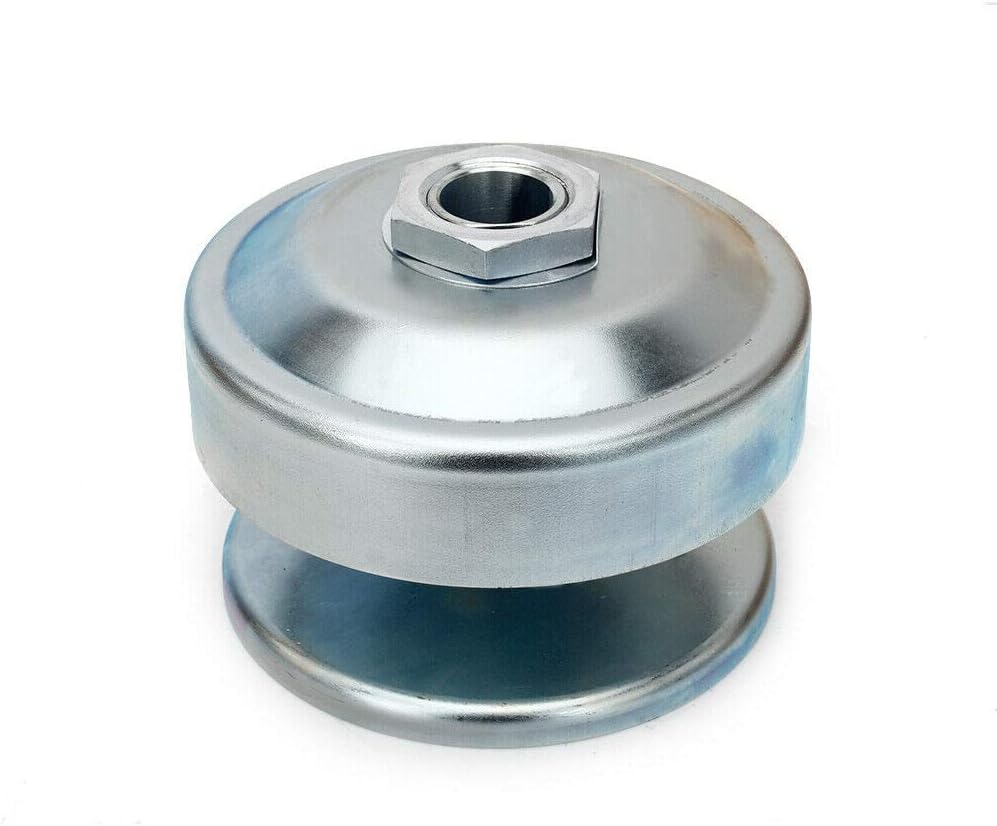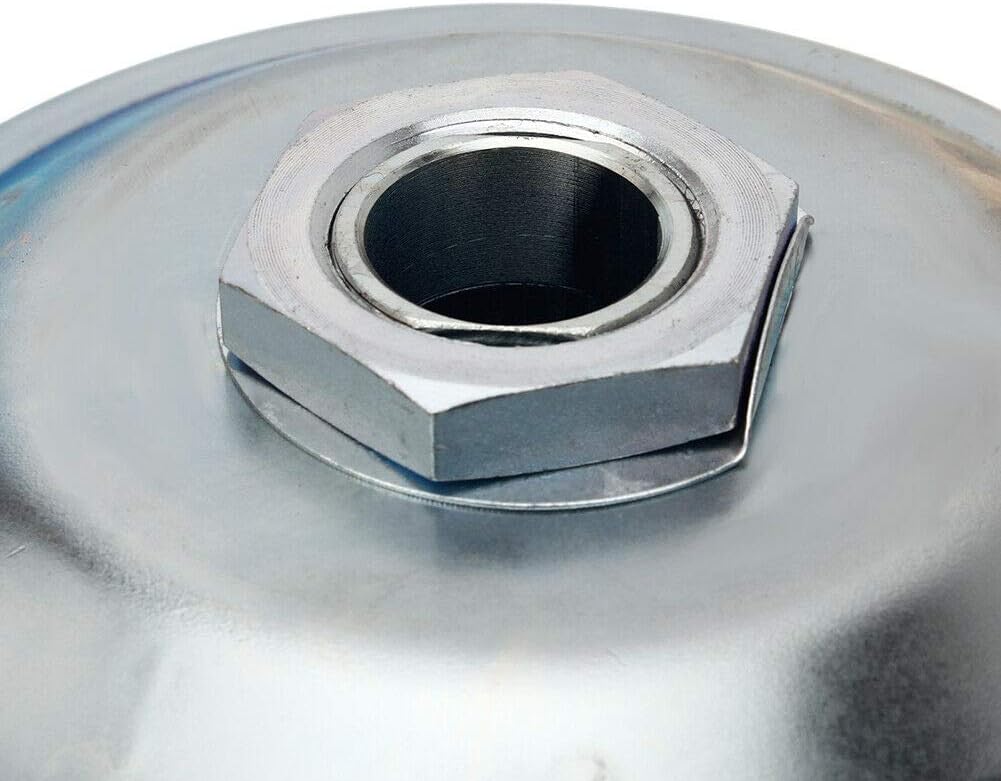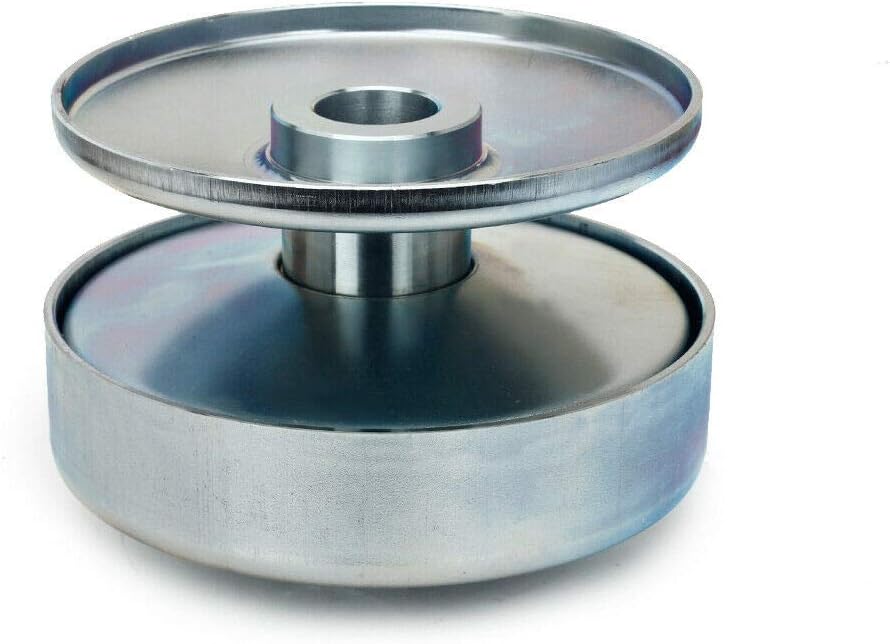
WASTOREEL 40 Series 1" Bore Go Kart Torque Converter Driver Clutch Fits for 8-18 hp Engines, Comet 40/44 Series Pulleys 203015A
Category: Automotive
WASTOREEL 1" 40 series torque converter driver is a symmetrical inline small engine clutch that replaces Comet 40/44 Series Torq-A-Verter models 203015A, 203015, and works with 8 - 18 hp engines within the 1600 - 3300 RPM range. This clutch will help you get more power of your small engine by reducing engine load with nearly a 10 - 1 overdrive. A torque converter acts similarly to a transmission providing higher speeds, and smoother acceleration. The 40/44 series is heavily used in three-wheelers, ATV's, LTV's, go karts, and other transportation vehicles. Commercial uses include oil well pumps, tractors, tillers, lawnmowers, construction, and industrial equipment. This torque converter fits 8 - 18 hp engines with a 1" shaft,1/4" keyway, and tapped end. Engine Compatibility: Torque Converter is compatible with most engines with horizontal shaft. - Briggs - Robin - Tecumseh - Honda (and clones) - Kohler - Clinton - Lifan Specifications: Drive clutch bore: 1" Engagement range: 1600 - 3300 RPM Recommended engine: 8HP - 18HP engine, 1"shaft with 1/4" flat key way Package includes: 1 X 40 SERIES TORQUE CONVERTER  All respective trademarks and registered trademarks appearing on this website belong to their respective owners.
Features: 【1" Shaft Bore With 1/4" Key Way】 | 【GREAT REPLACEMENT】 Replaces Comet 40/44 Series Torq-A-Verter Converter Driver Clutch for 8-18hp engines. | 【PART NUMBER】 Replaces OE# 209133A, 209133, 2432, 203015A, 203015. | 【CLUTCH ENGAGEMENT】 1600-3300 RPM range. Use a bolt long enough to engage the threads at least 2 1/2 times the bolt diameter. | 【POPULAR CLUTCH】Used on go karts, mini bikes, three wheelers, ATV's, LTV's and other transportation vehicles. Also fits Kenbar 400-001, Brister, Cartco, Yerf Dog, Manco, Carter Brothers, Cushman Scooters, and more.